Thompson Station Bank

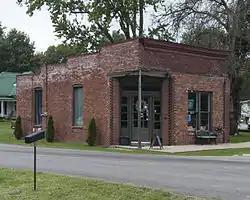

Thompson Station Bank is a property in Thompsons Station, Tennessee, United States, with historical significance during period 1913–1927. The bank opened in 1913 but only lasted 13 years, and closed in 1927.